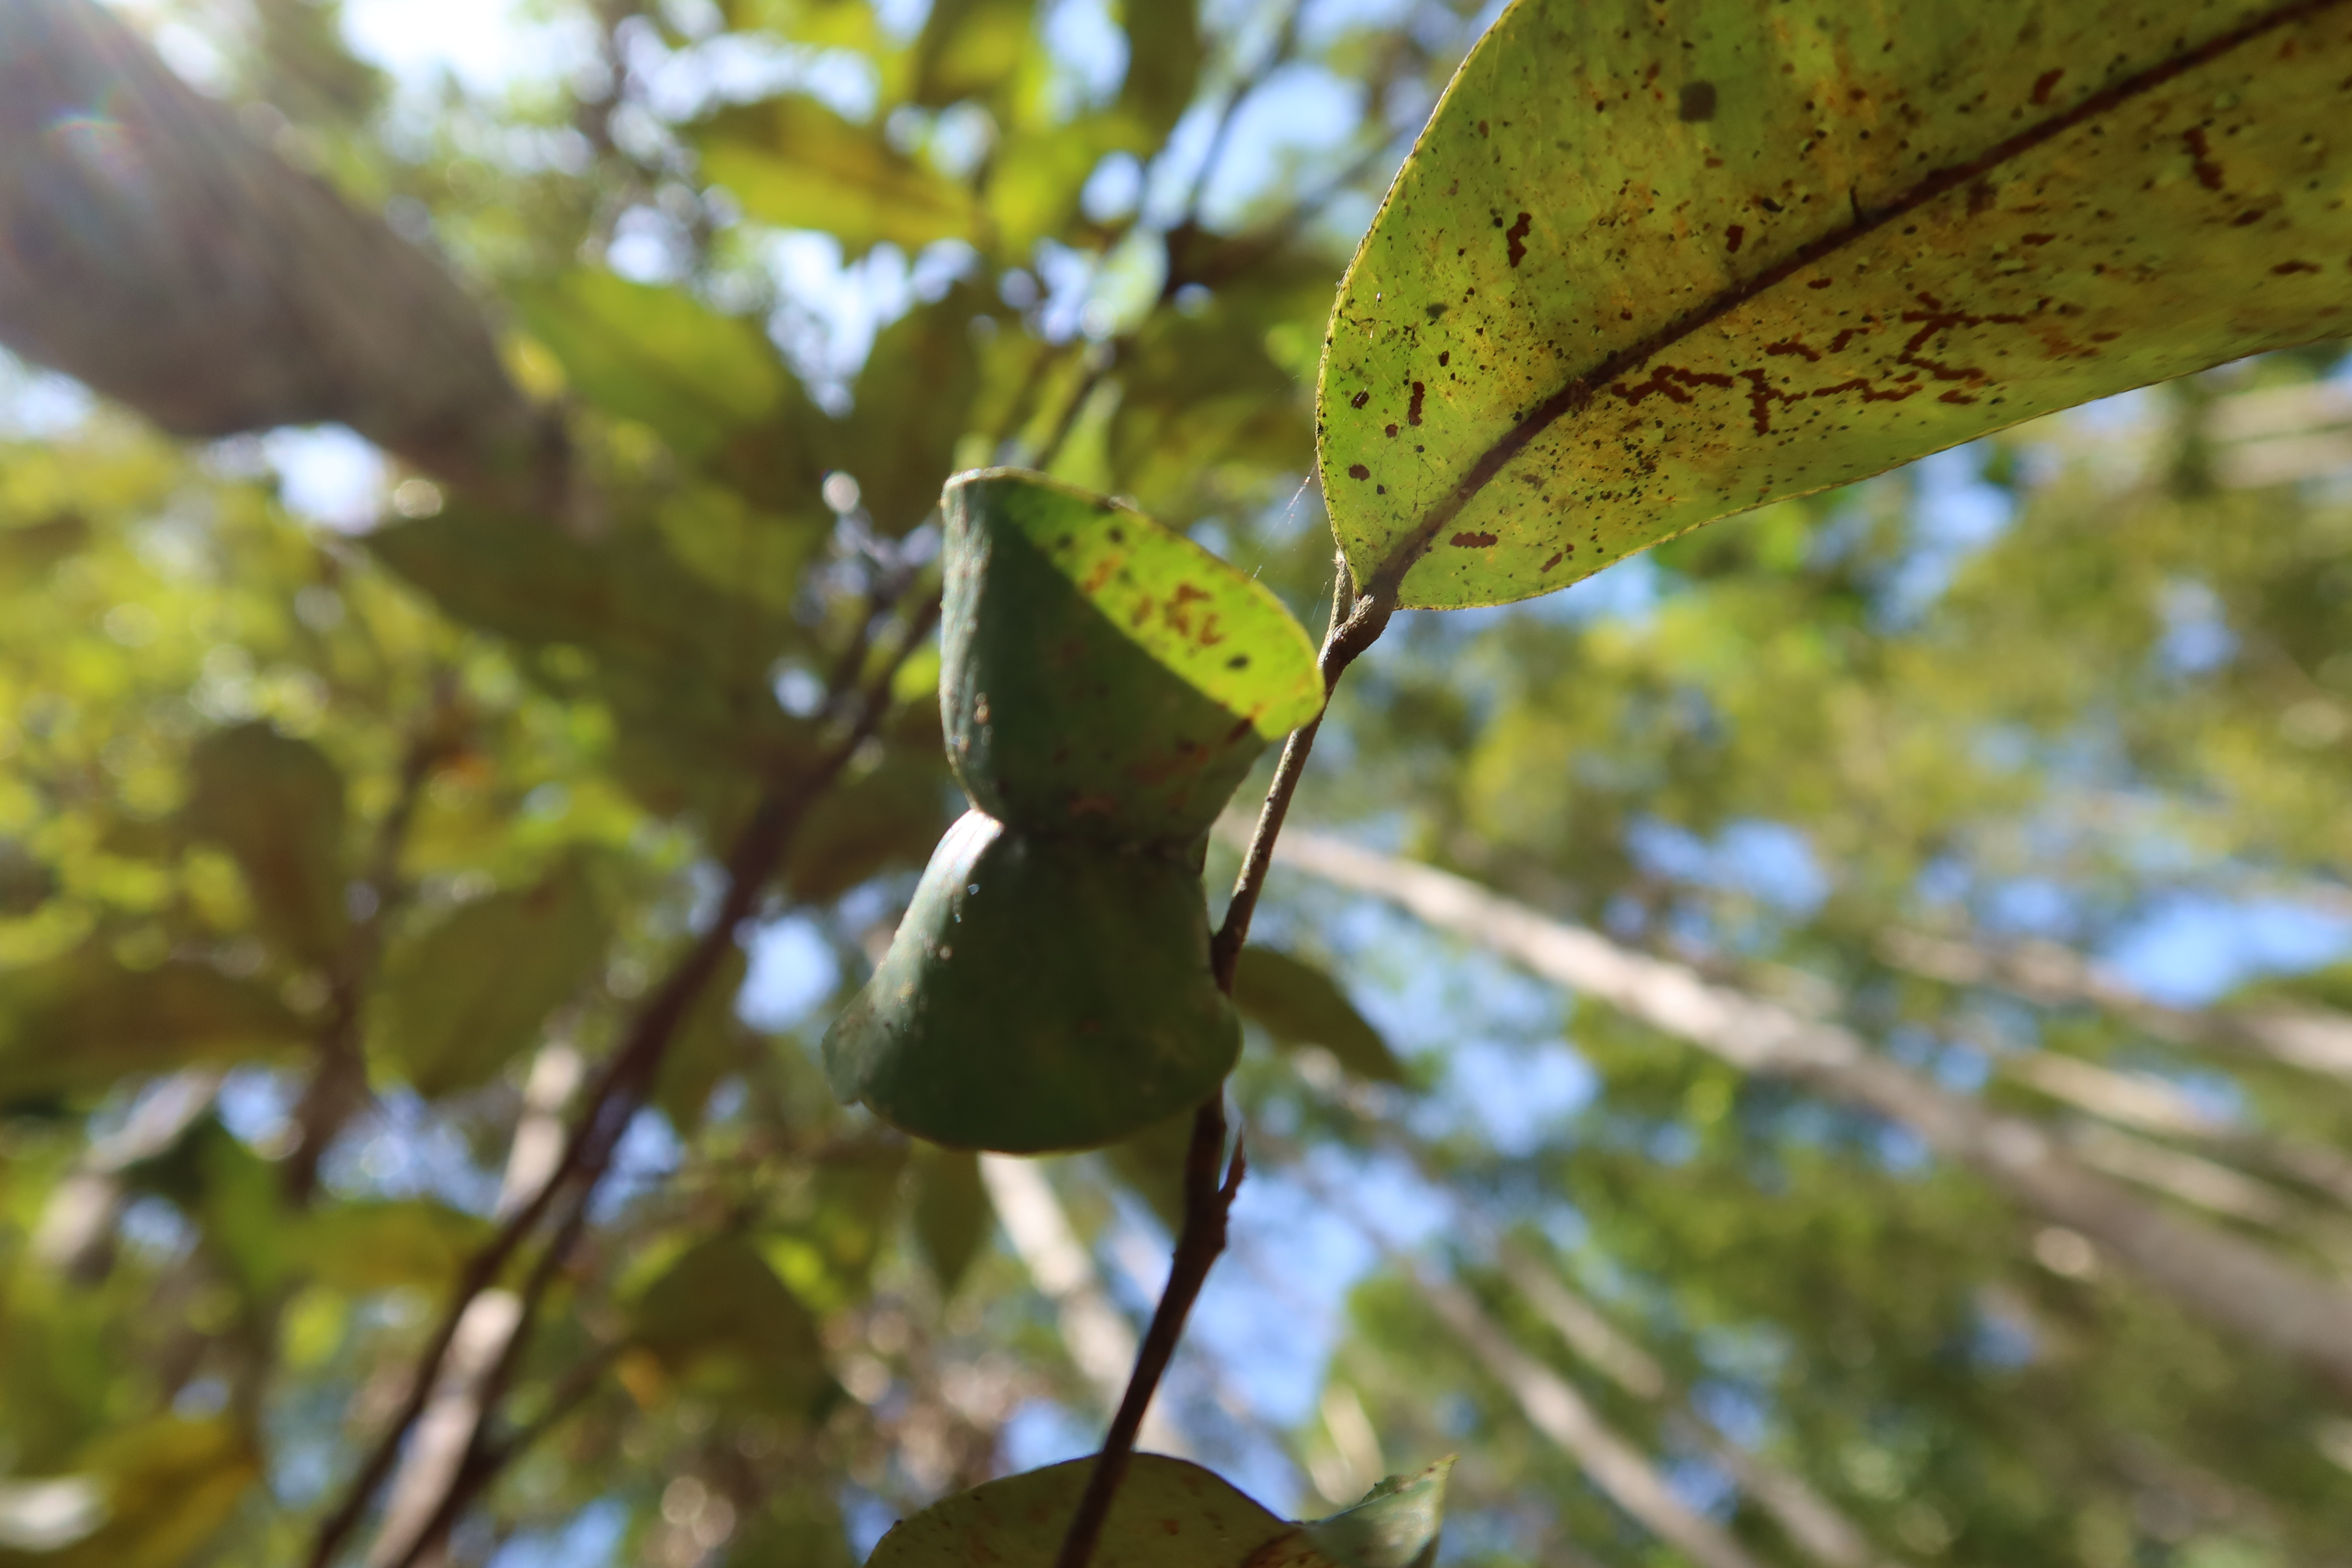
Label: Mosaic Viruses